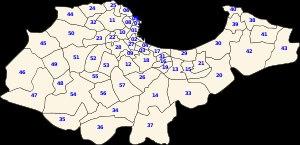
Pour les autres communes, voir Liste des communes d'Algérie.